Commerce, Texas

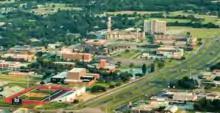
Aerial shot of TAMUC

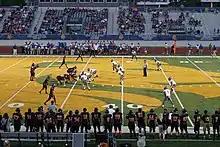
The Commerce Tigers football team in action against the North Lamar Panthers in 2015

The city is served by the Commerce Independent School District. CISD currently operates the following schools: